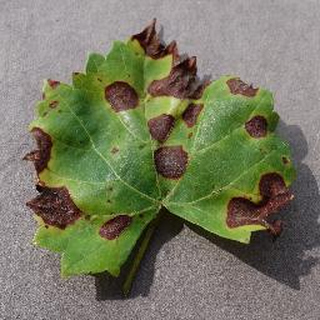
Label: grape_black_rot